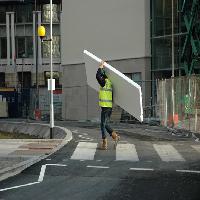
Weather: cloudy or overcast